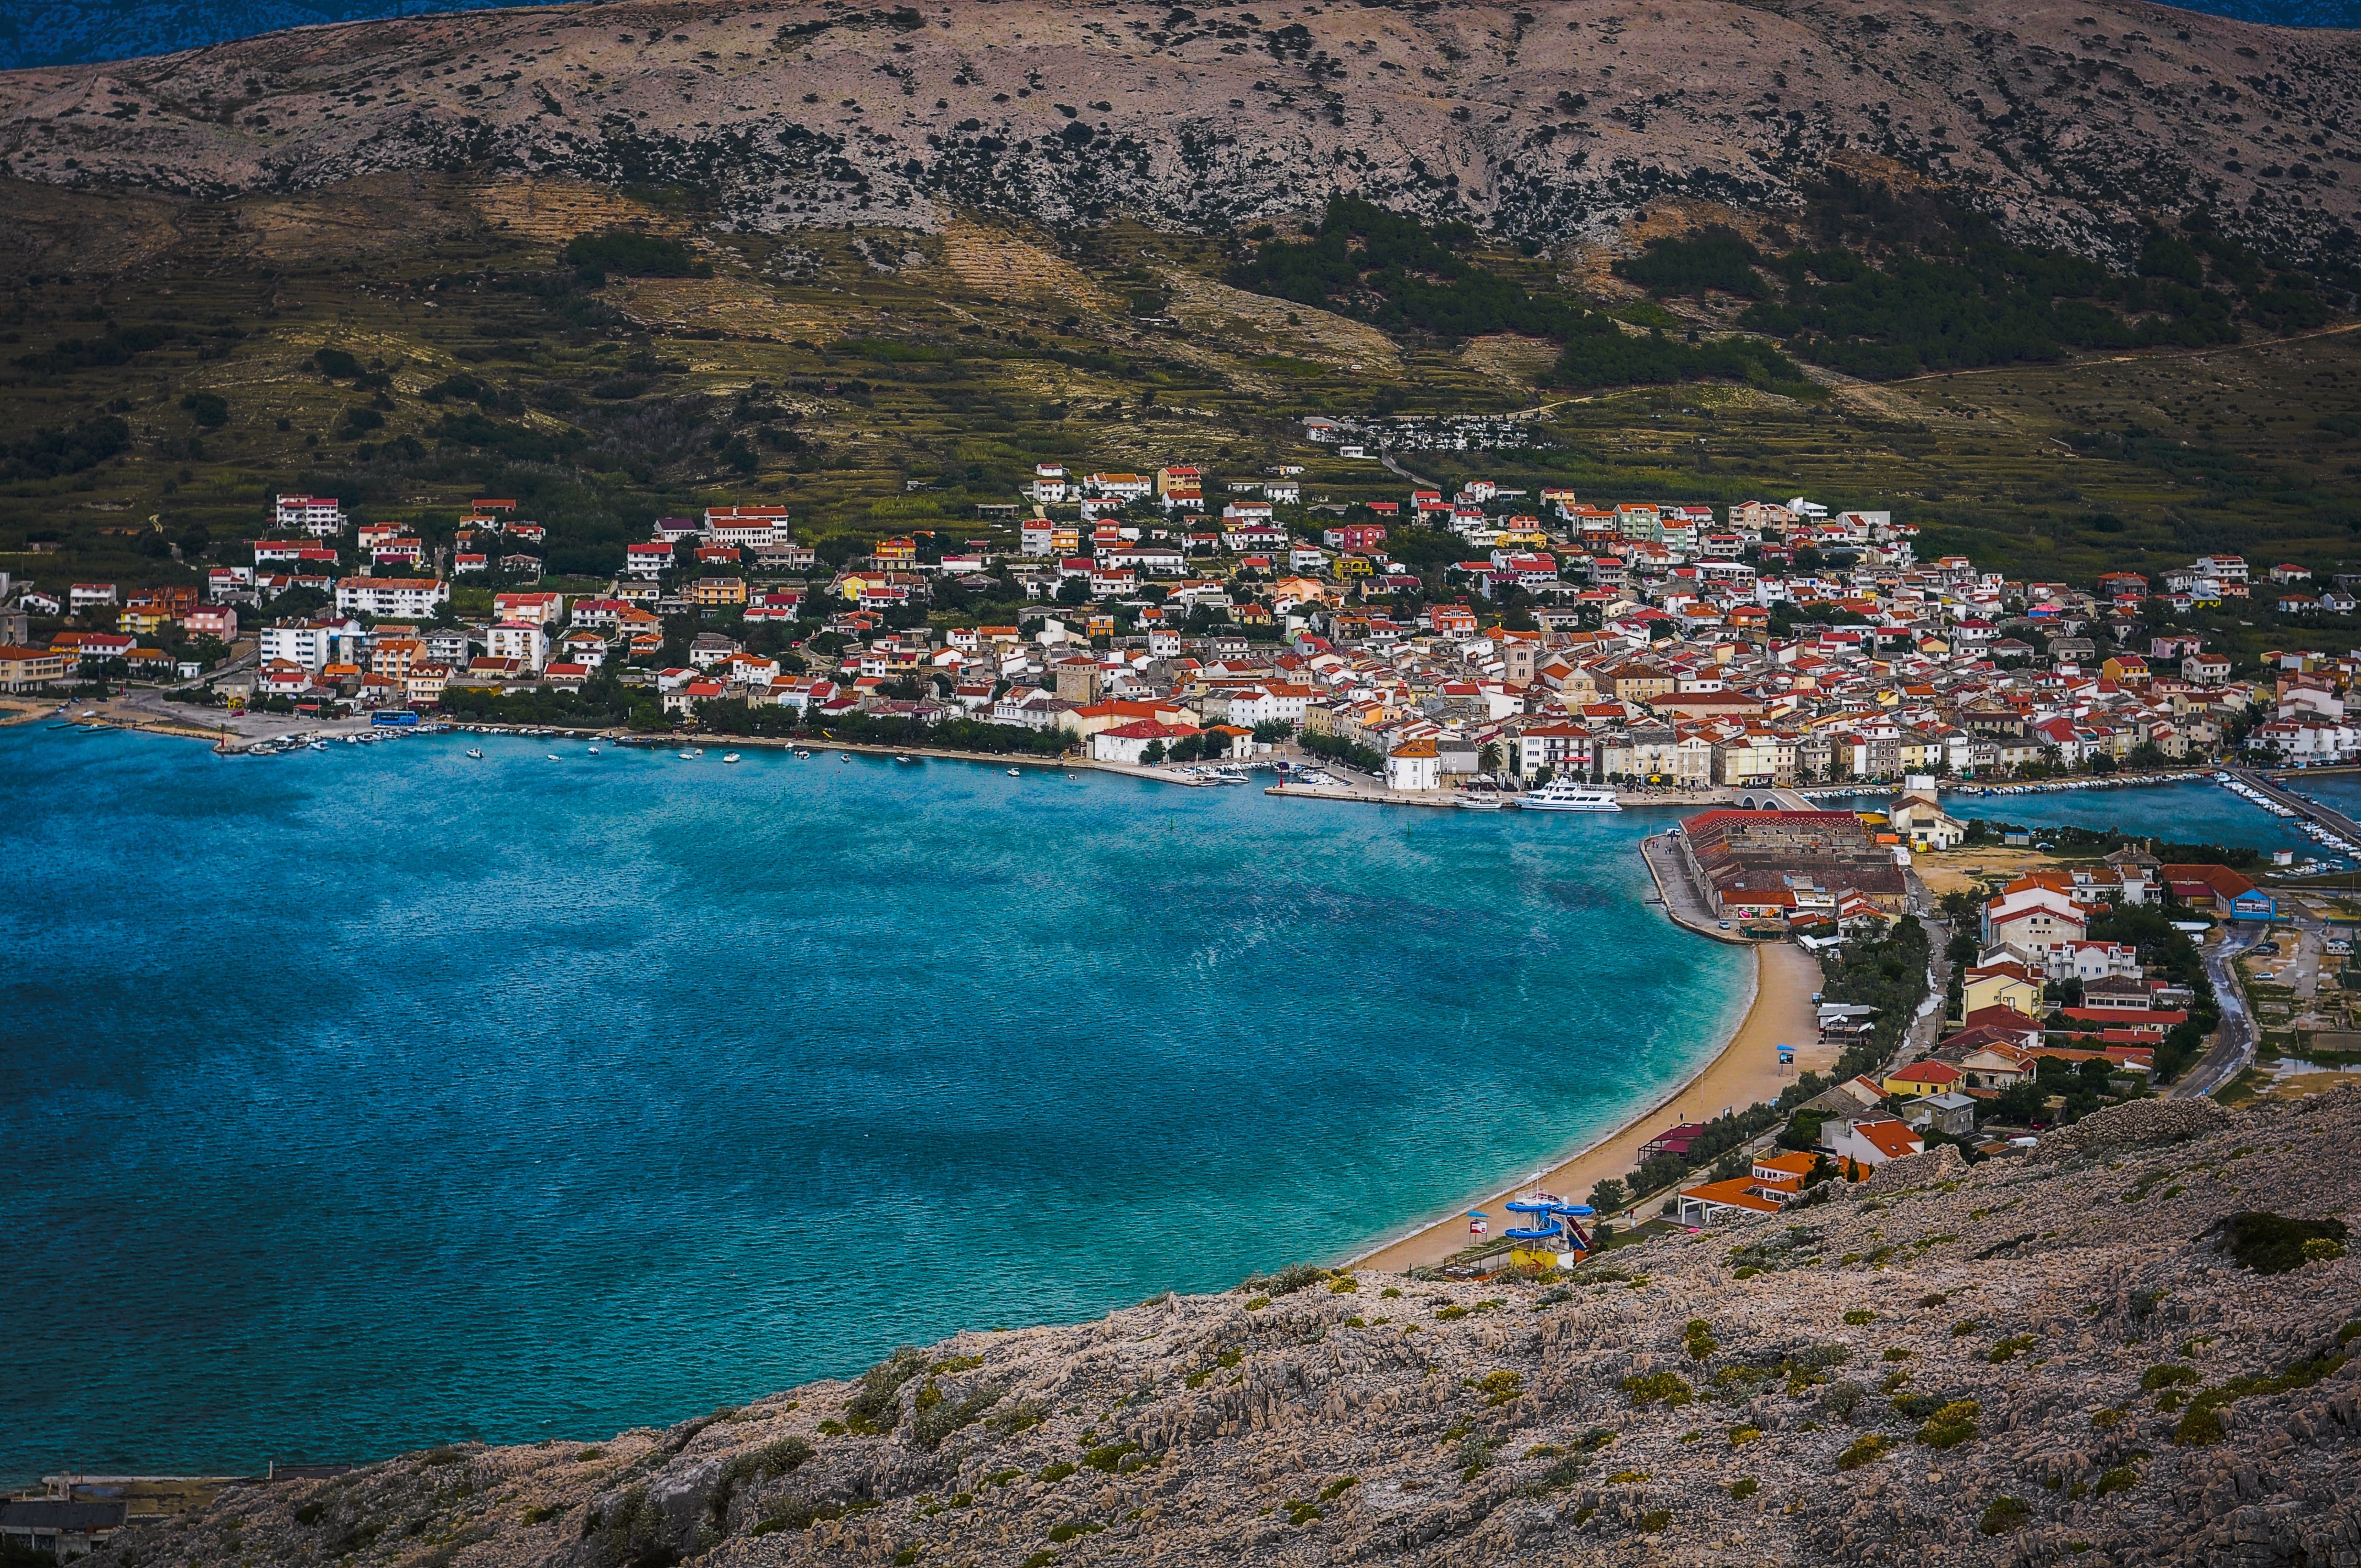
beach, landscape, sea, coast, ocean, vacation, cliff, cove, bay, island, terrain, body of water, croatia, cape, pag, aerial photography